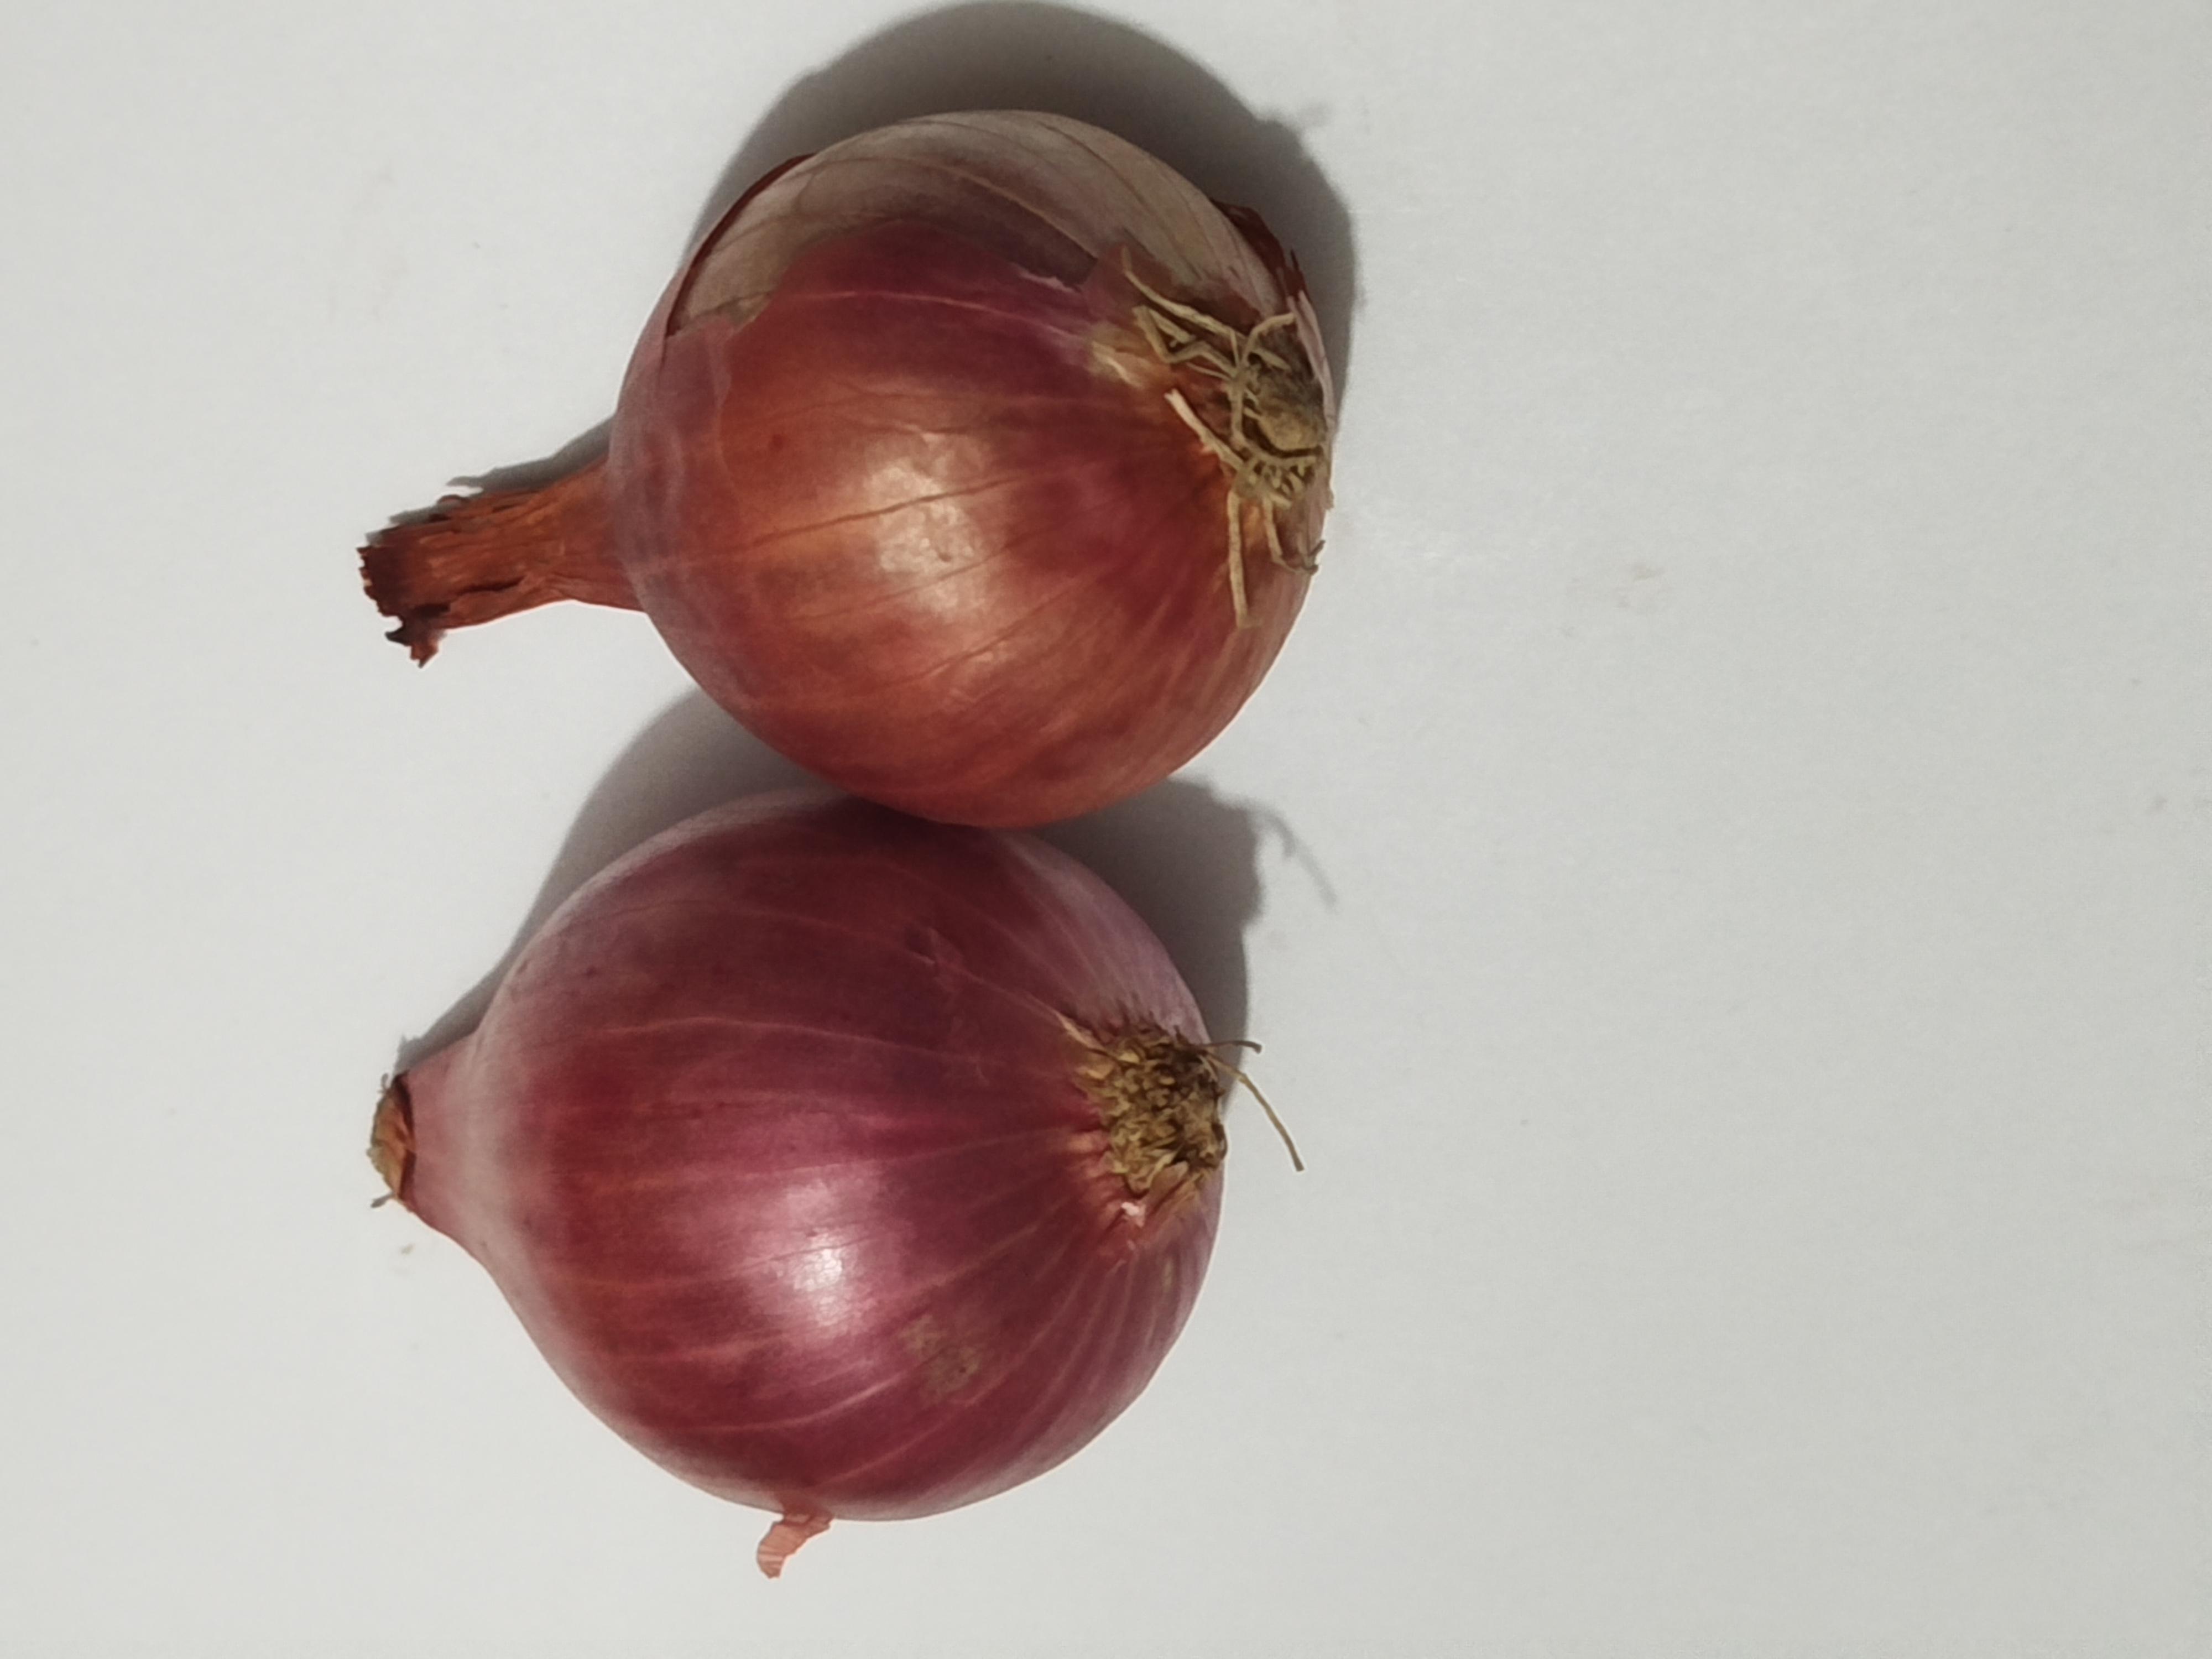
Label: Onion